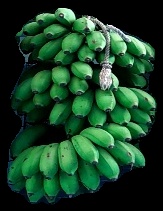
Variety: rasbale
Grade: grade2